John Laws (judge)

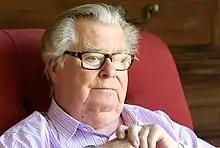
Laws in 2017

Sir John married Sophie Susan Sydenham Cole Marshall in 1973, with whom he had one daughter. Lady Laws died in 2017. He was a member of the Garrick Club. He was the maternal uncle of political adviser Dominic Cummings.